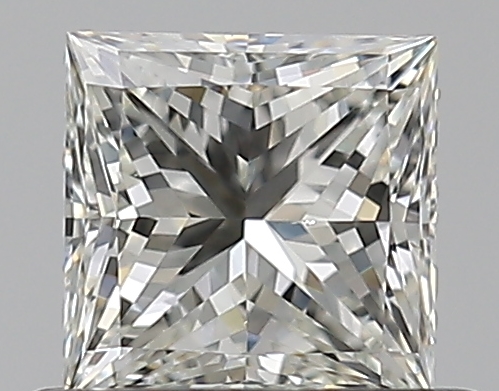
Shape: princess
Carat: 0.5
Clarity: VS1
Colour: J
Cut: EX
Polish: EX
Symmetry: VG
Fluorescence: F
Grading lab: GIA
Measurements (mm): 4.44 x 4.42 x 3.09